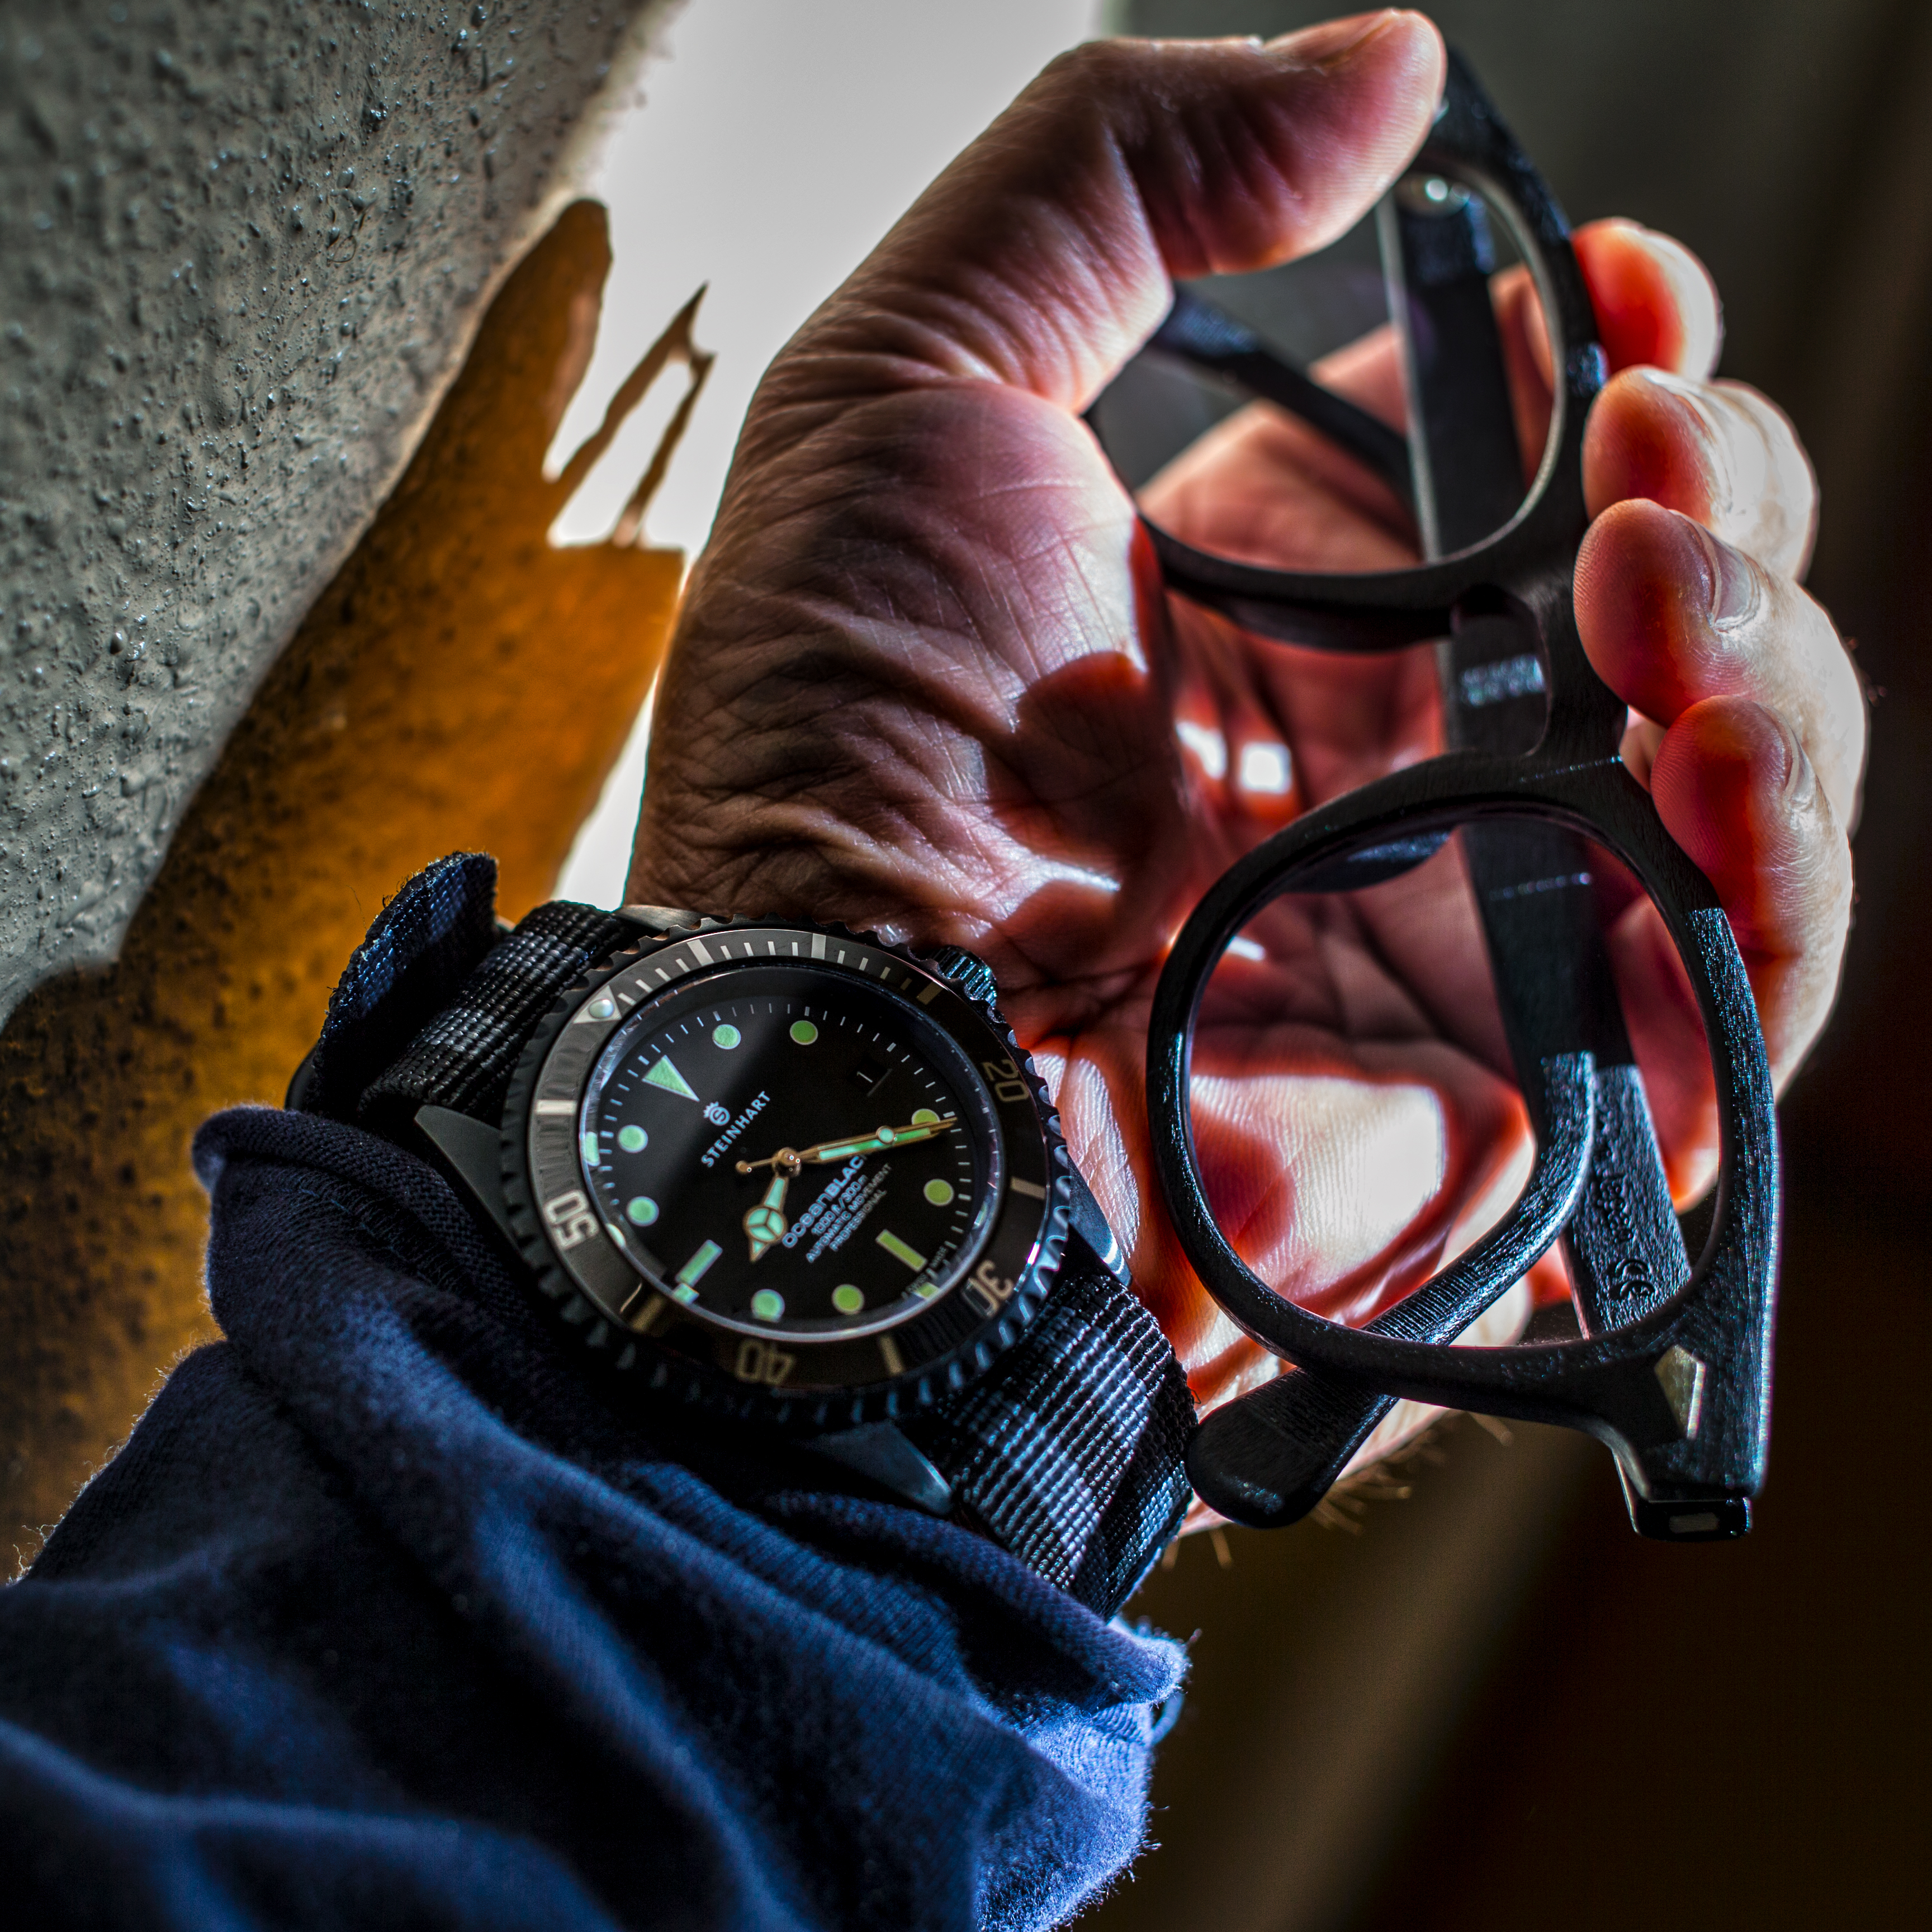
horology, timepiece, divers watch, time, wrist watch, watch, photography, glasses, eyewear, hand, wrist, strap, vision care, product, sunglasses, finger